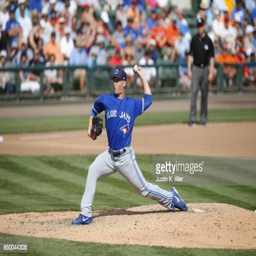
pitcher in action against sports team